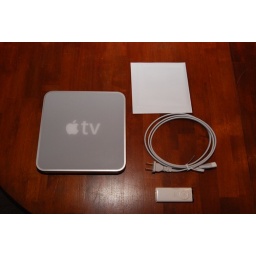
Bill's Apple TV unboxing - what's in the box